Edwin Friedman

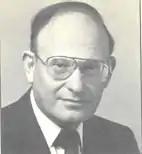
Edwin Friedman

Edwin Howard Friedman (May 17, 1932 – October 31, 1996) was an ordained rabbi, family therapist, and leadership consultant. He was born in New York City and worked for more than 35 years in the Washington, D.C., area, where he founded the Bethesda Jewish Congregation. His primary areas of work were in family therapy, congregational leadership (both Christian and Jewish), and leadership more generally.